Kristian Lavercombe

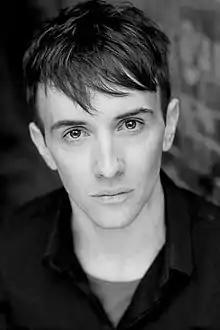
Kristian Lavercombe

Kristian Lavercombe is a Welsh-born actor and singer best known for playing Riff Raff in over 2600 performances of "The Rocky Horror Show". Described by the show's writer Richard O'Brien as "a fantastically talented Riff Raff", Lavercombe's interpretation of the role has variously been described as "deliciously sleazy", "simply perfection" and "consistently the most watchable thing on stage throughout".